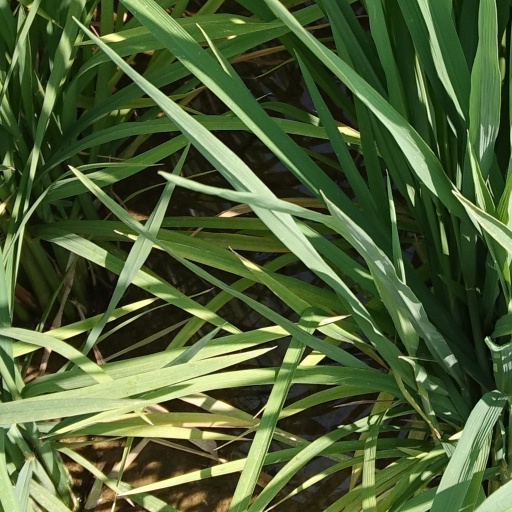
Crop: rice